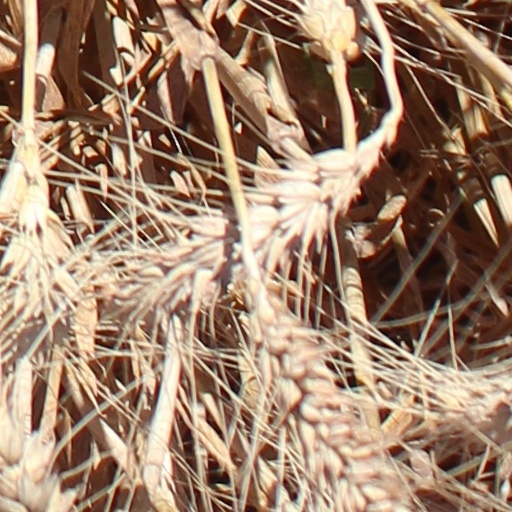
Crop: wheat